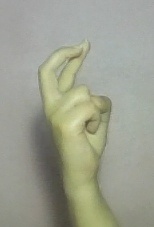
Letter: zay